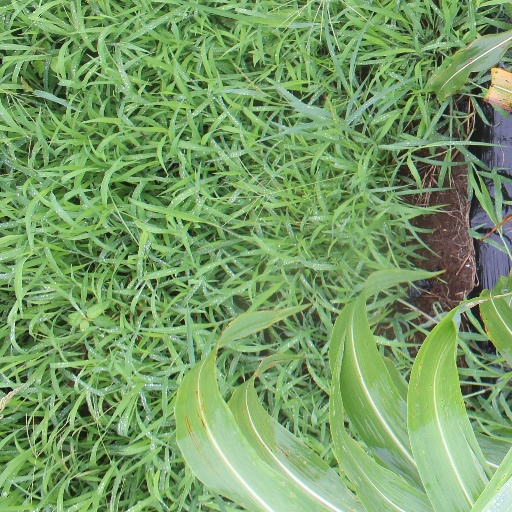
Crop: sorghum